Little Sark

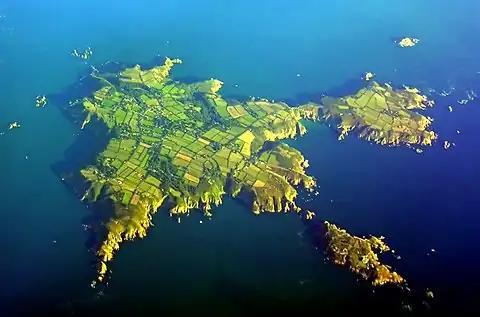
Aerial view of Sark – Little Sark is on the right of the image

Little Sark is a peninsula forming the southern section of the Channel Island of Sark. There is a hamlet, and a hotel and cafe at La Sablonnerie.